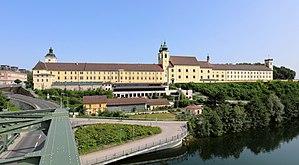
La Symphonie en sol majeur nº 7a « Alte Lambacher », K. Anh. 221/45ᵃ, a probablement été écrite par Wolfgang Amadeus Mozart à la Haye en 1766 et révisée en 1767.